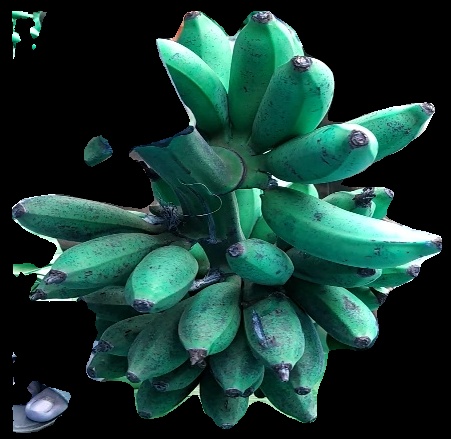
Variety: rasbale
Grade: grade3